Koichiro Koga

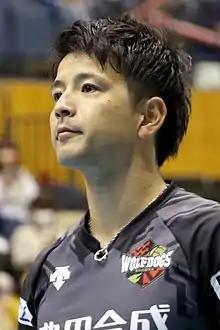

is a retired Japanese male volleyball player. He was a part of the Japan men's national volleyball team. On club level, he played for Toyoda Gosei Trefuerza and then Wolf Dogs Nagoya.